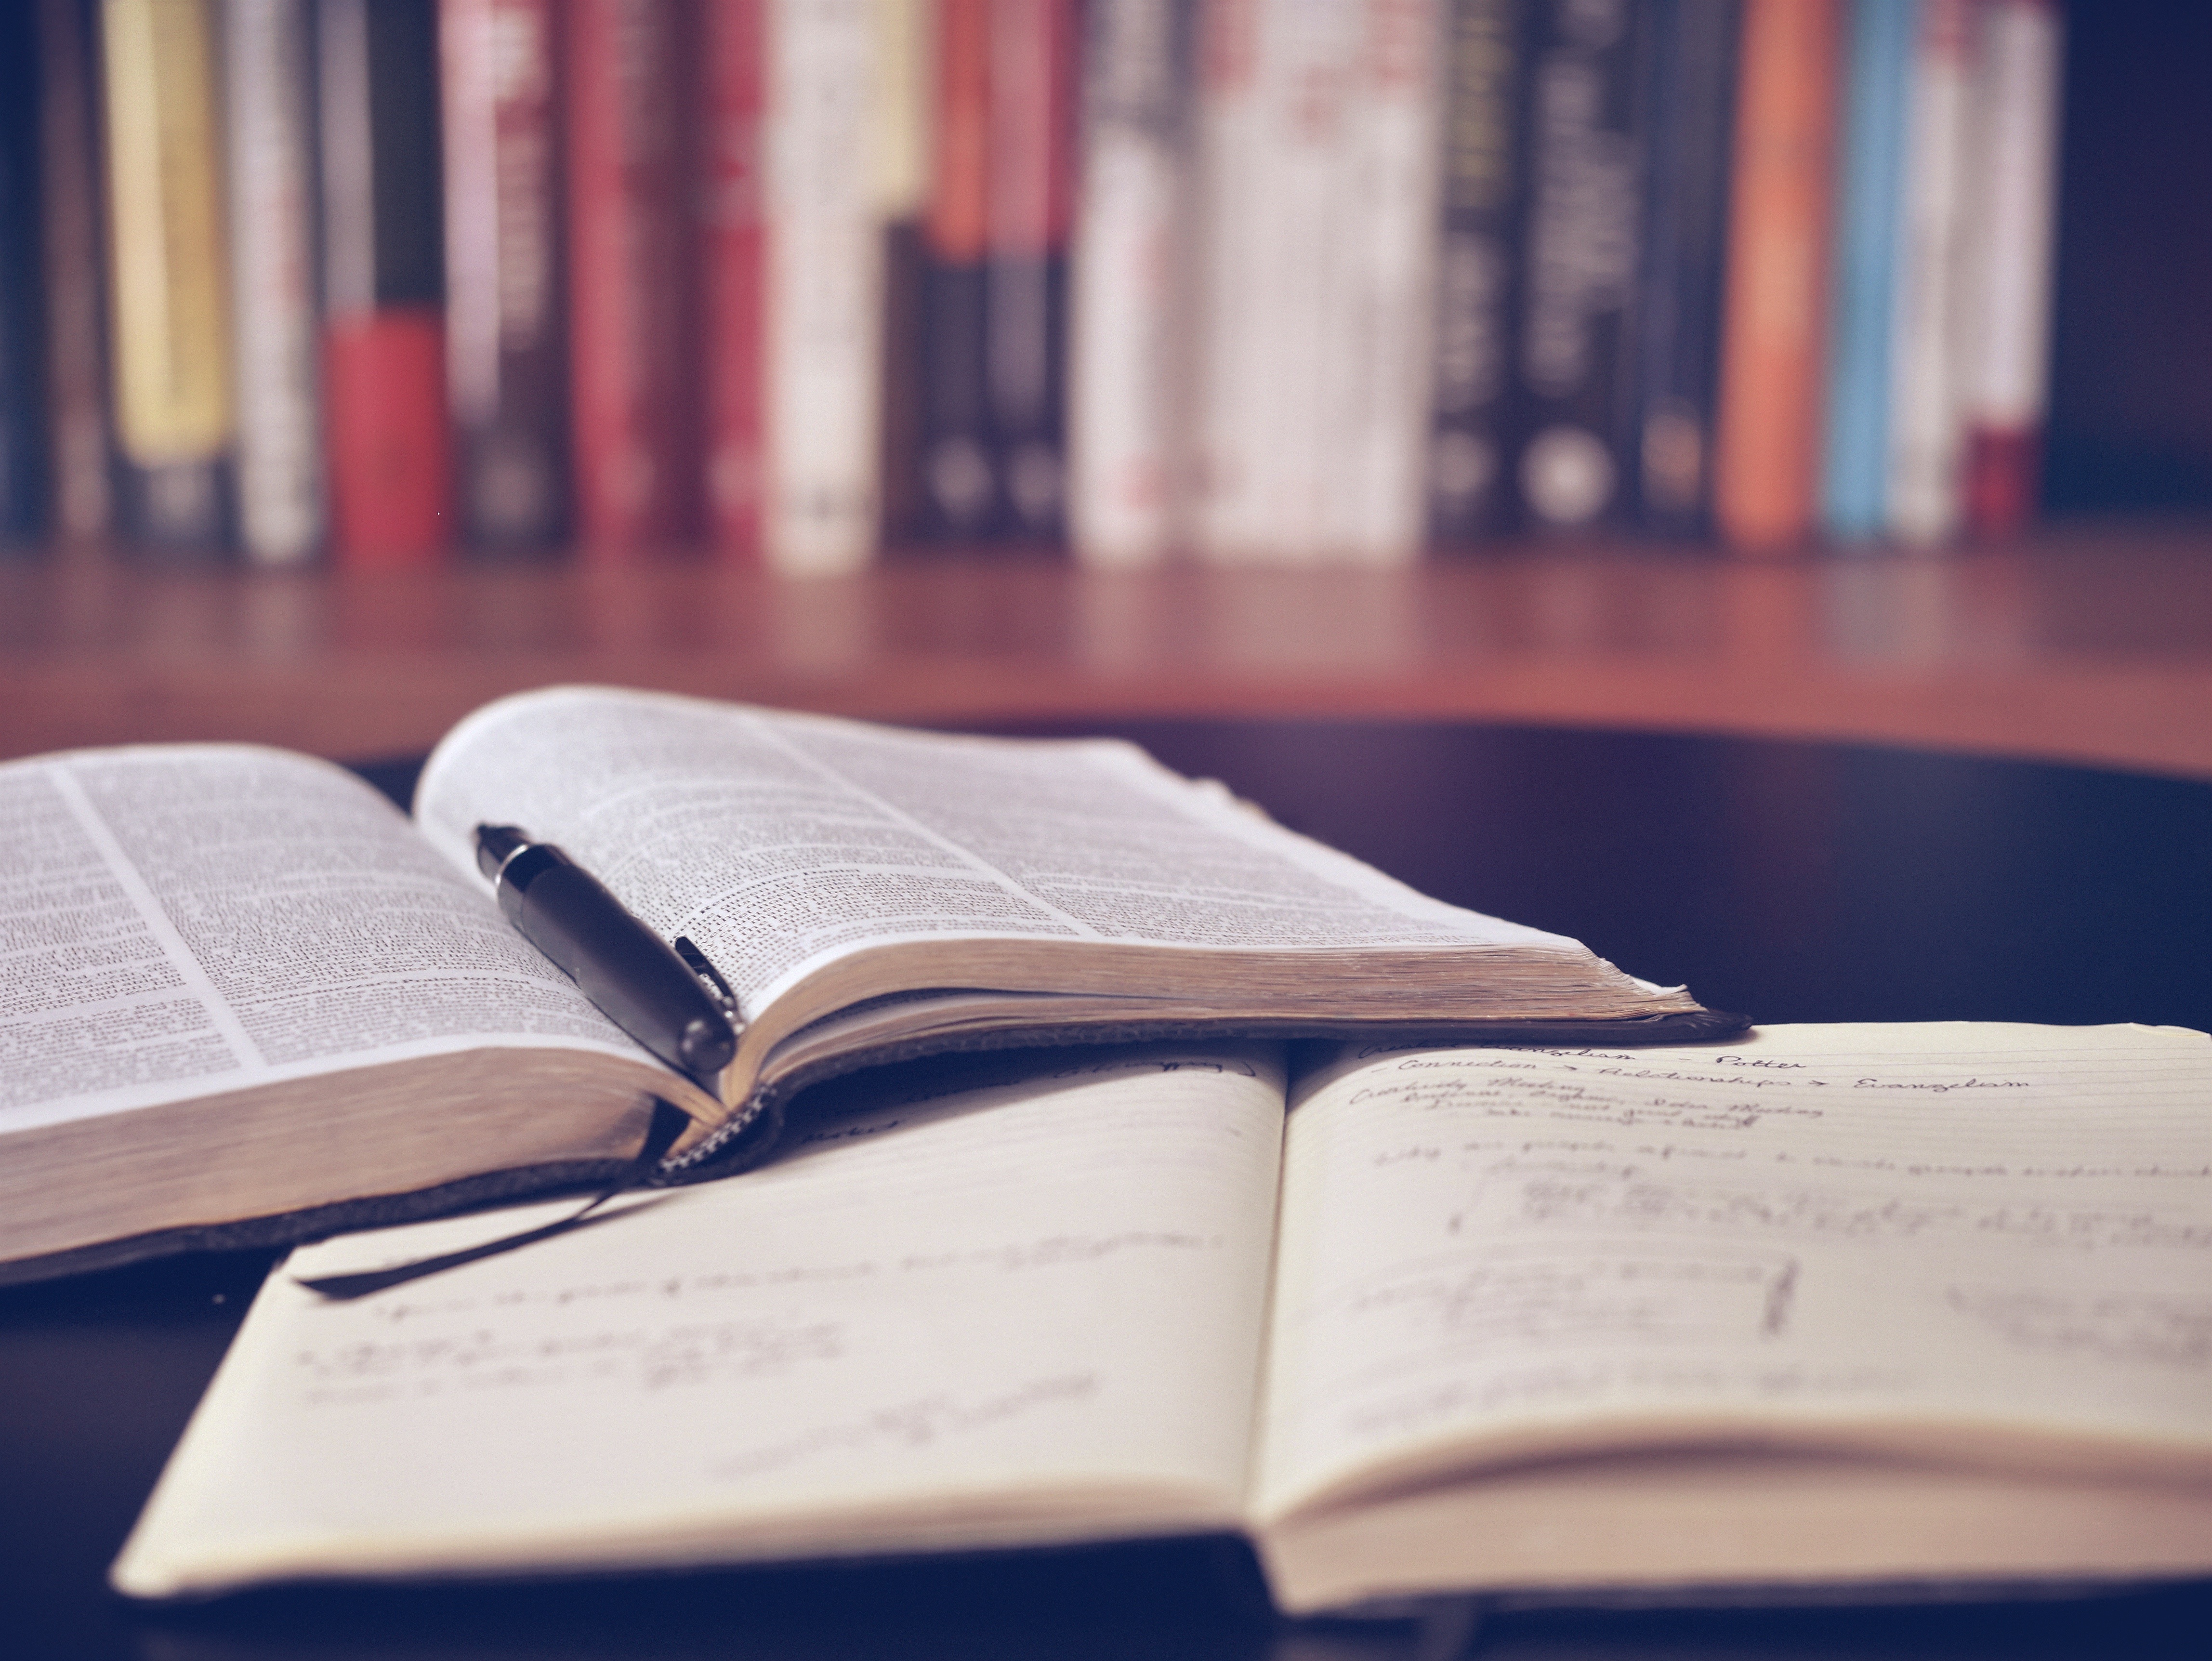
notebook, writing, book, reading, paper, bookshelf, education, research, close up, brand, pages, design, books, document, information, shape, notes, knowledge